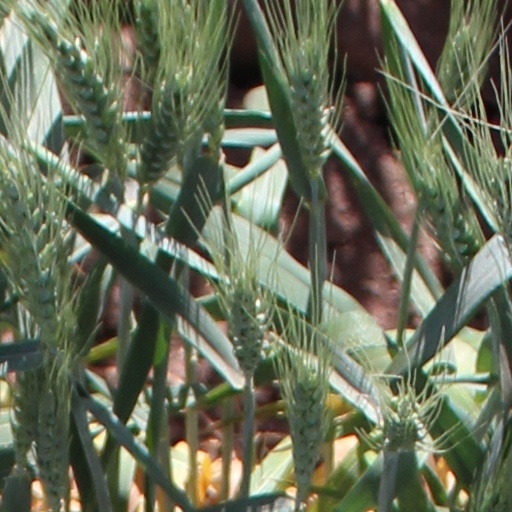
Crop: wheat